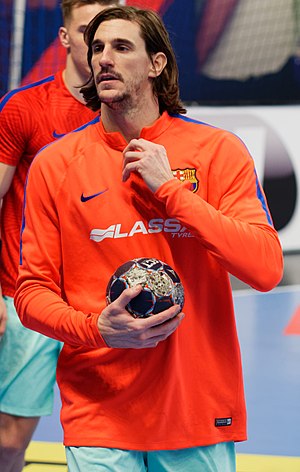
Viran Morros
Morros i 2016
Viran Morros er en spansk håndboldspiller som spiller for Paris Saint-Germain og Spaniens herrehåndboldlandshold.